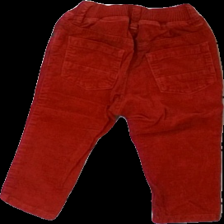
View: back
Type: Trousers
Category: Children
Brand: H&M
Colors: Red
Material: 100% cotton
Pattern: Striped
Cut: Regular
Size: 74
Season: All
Price range: <50
Recommended usage: Reuse